Airborne wind turbine

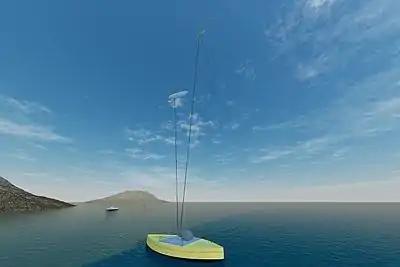
Crosswind kite generator with fast motion transfer

In one class, the generator is aloft; an aerodynamic structure resembling a kite, tethered to the ground, extracts wind energy by supporting a wind turbine. In another class of devices, such as crosswind kite power, generators are on the ground; one or more airfoils or kites exert force on a tether, which is converted to electrical energy. An airborne turbine requires conductors in the tether or some other apparatus to transmit power to the ground. Systems that rely on a winch can instead place the weight of the generator at ground level, and the tethers need not conduct electricity.